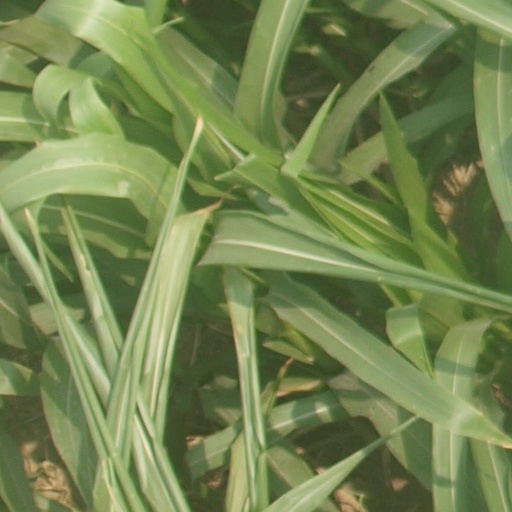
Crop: maize; corn